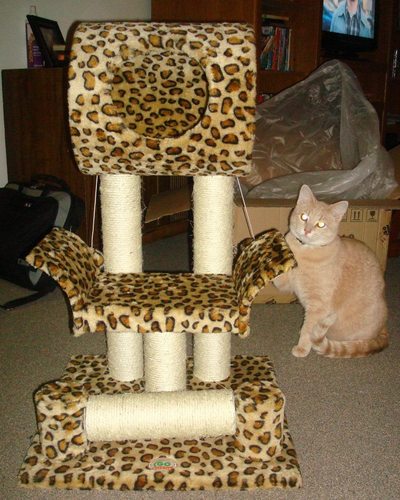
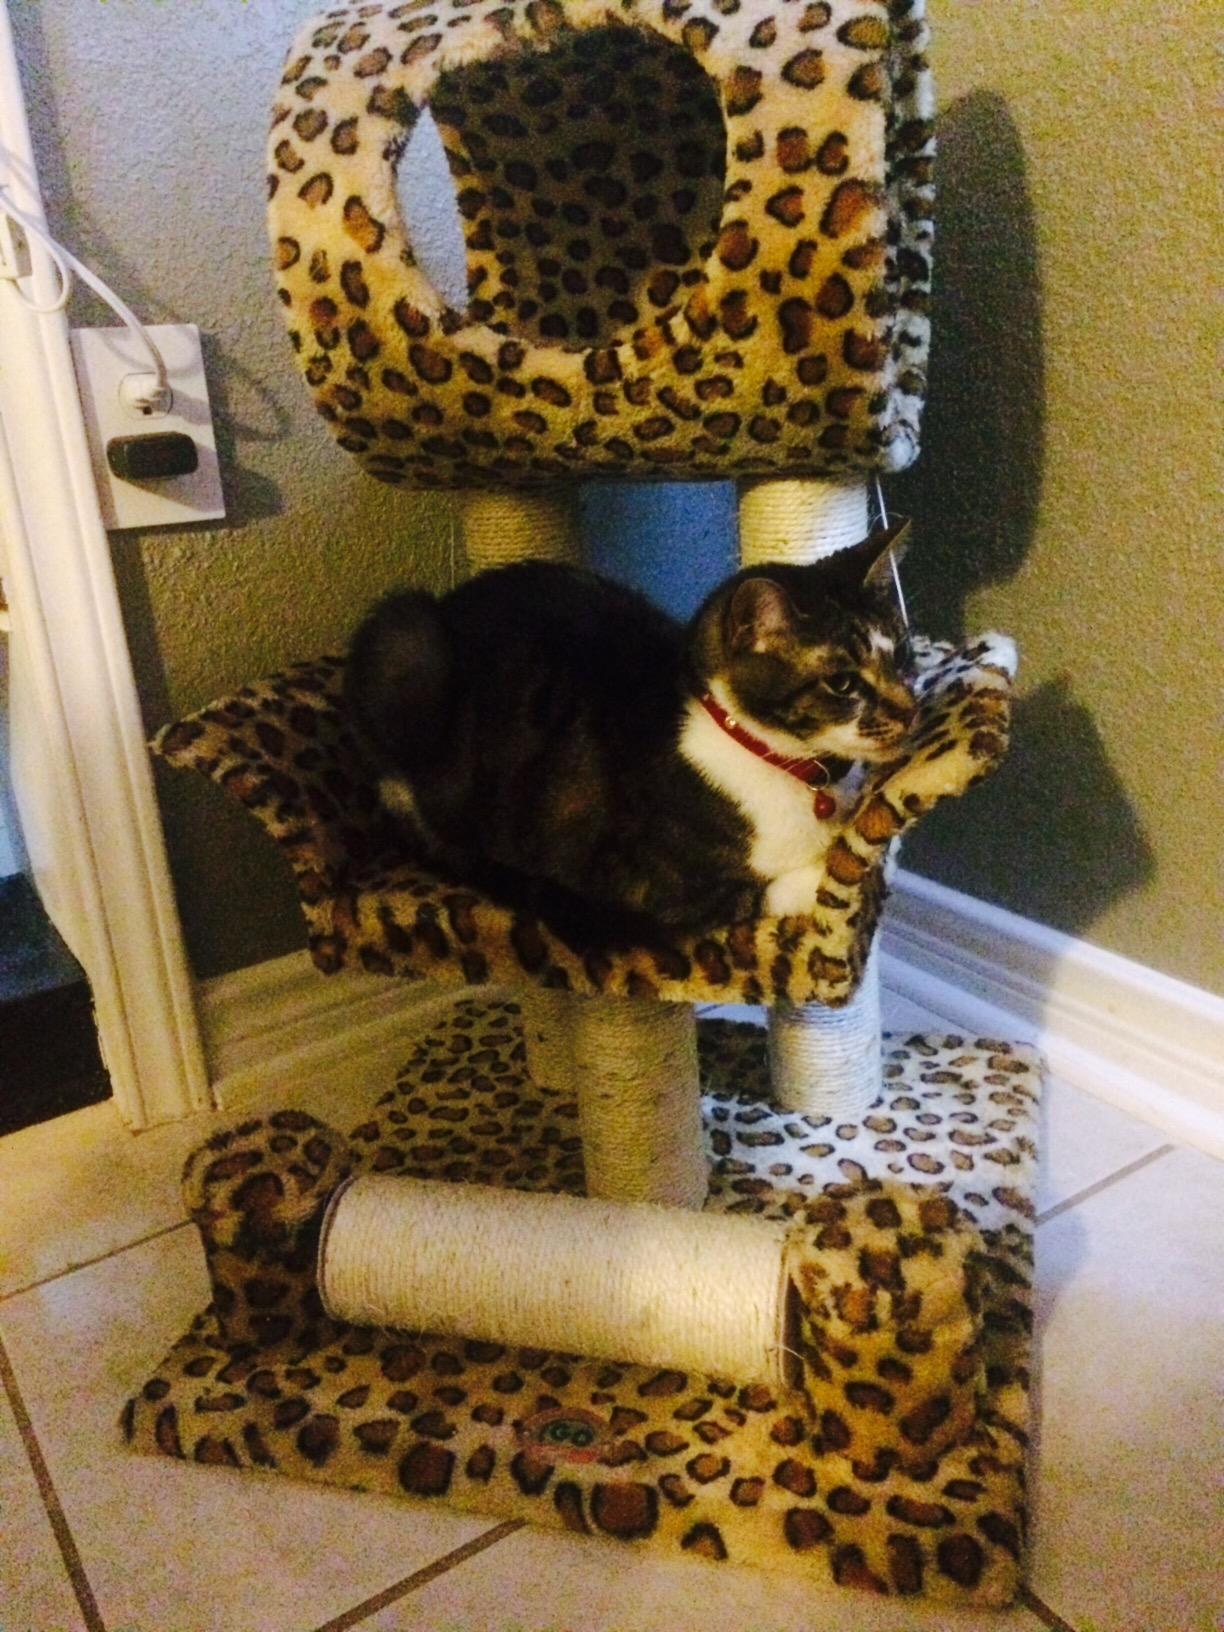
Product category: items_cat tree
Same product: yes